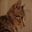
Label: cat